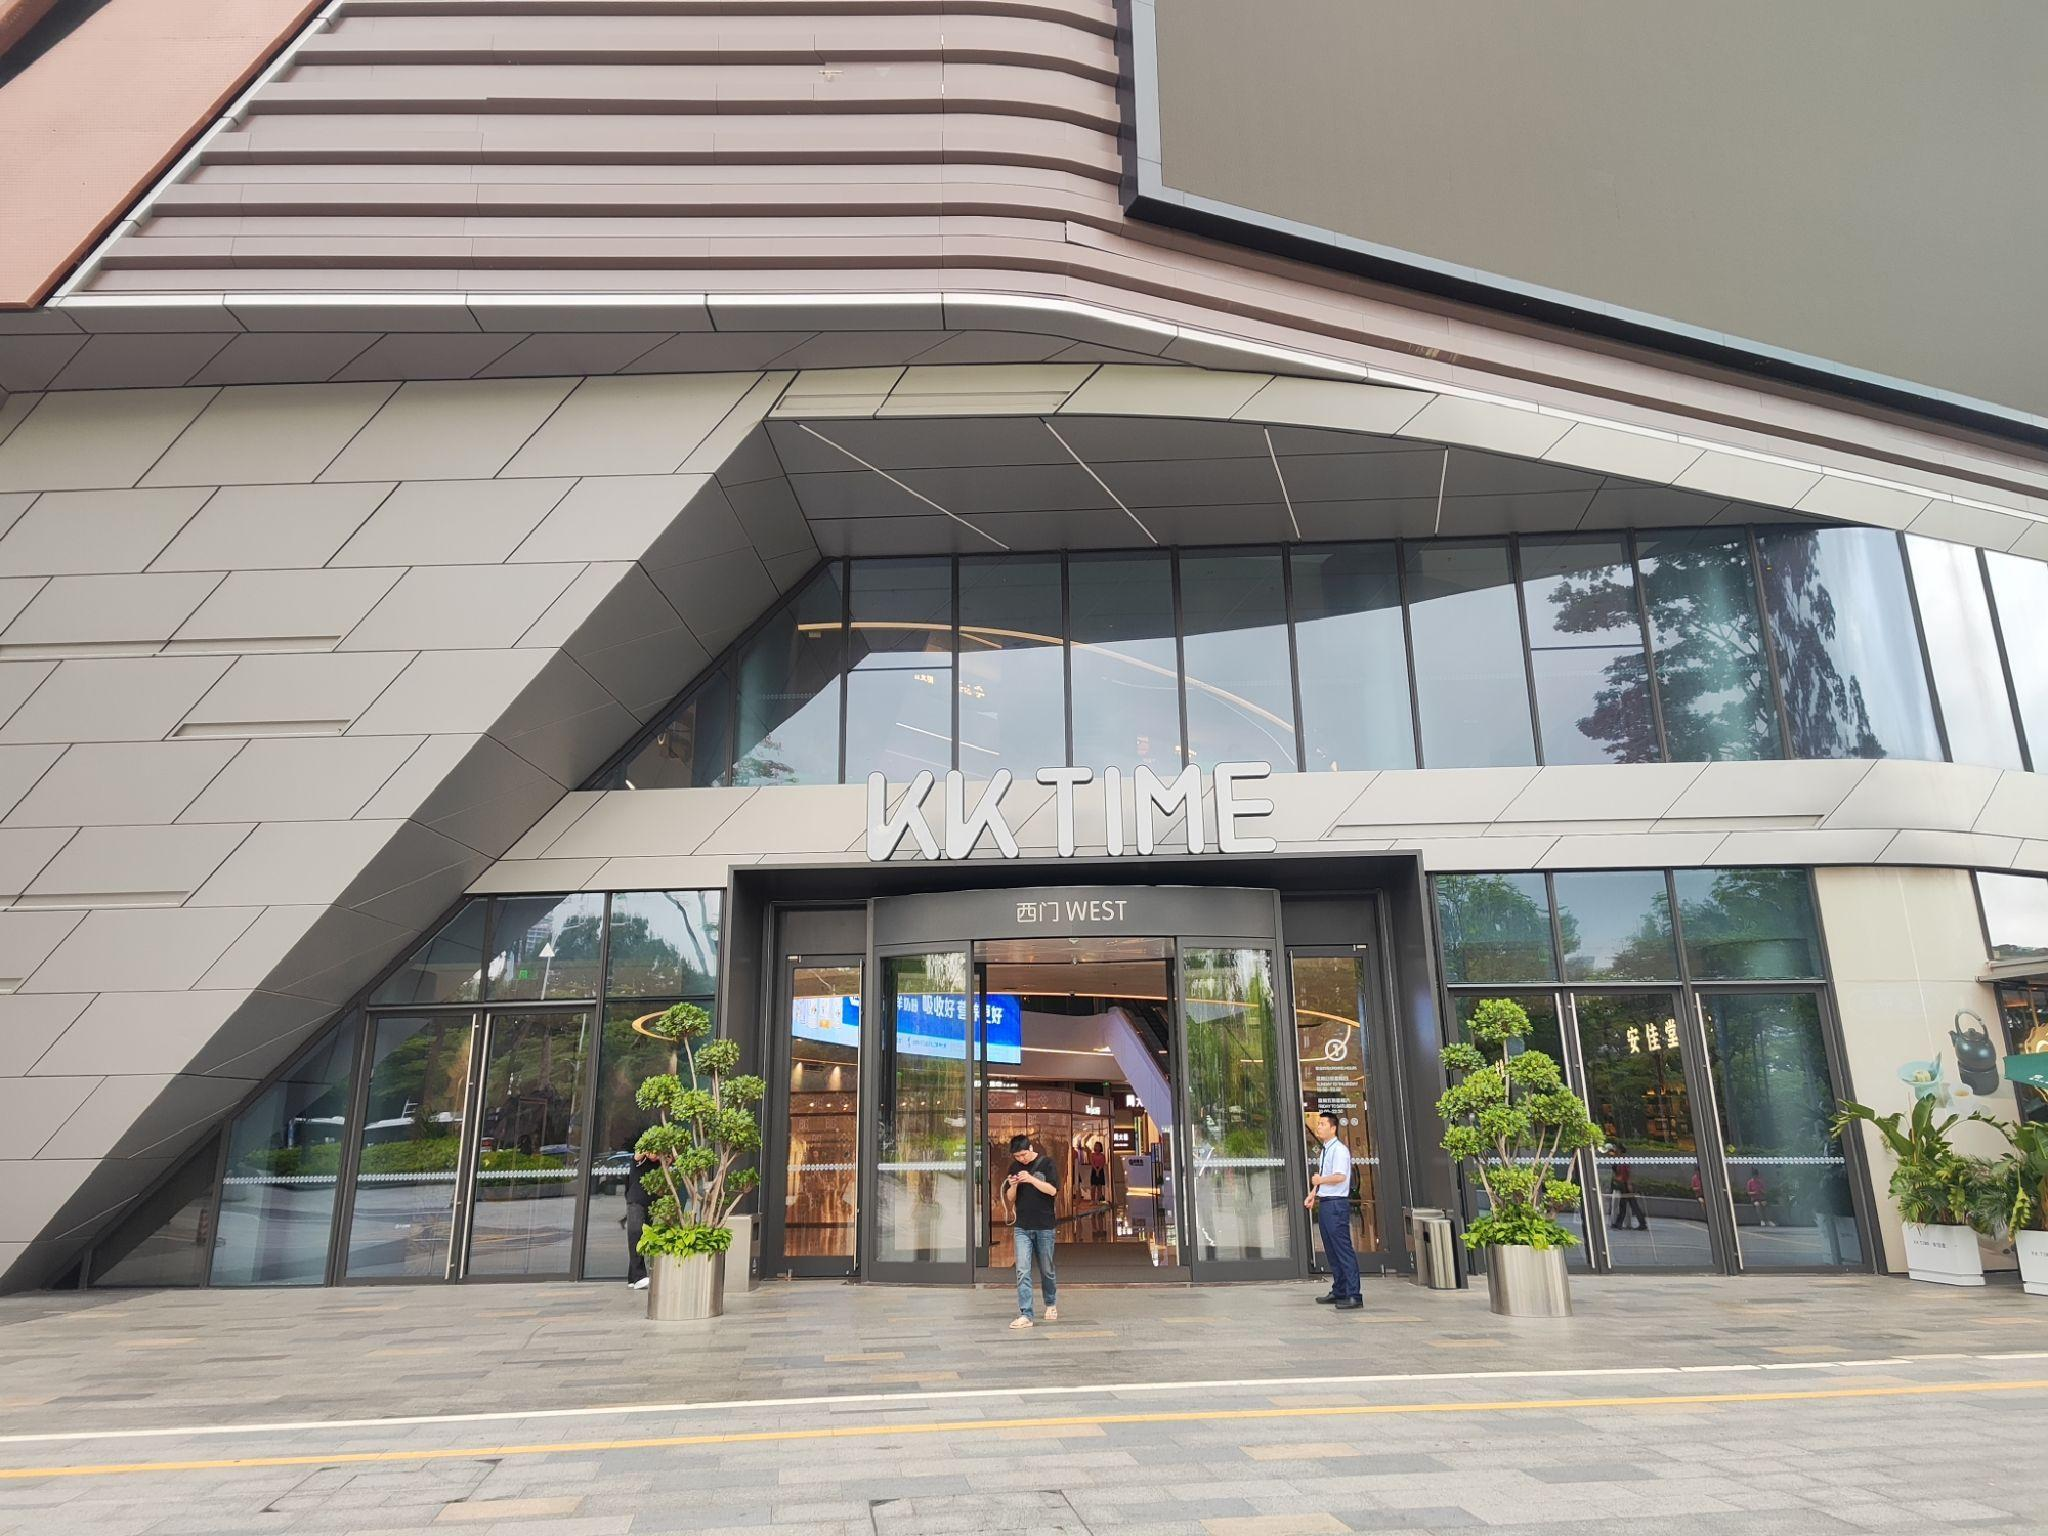
地标名称：KKTIME购物中心
所在城市：深圳市·罗湖区